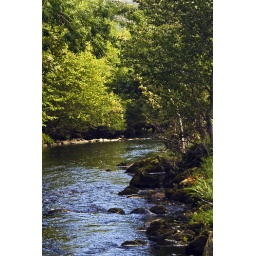
the glen of the brown river, adjacent to Cushendun village, spanned by a viaduct on the main Cushendall - Ballycastle road